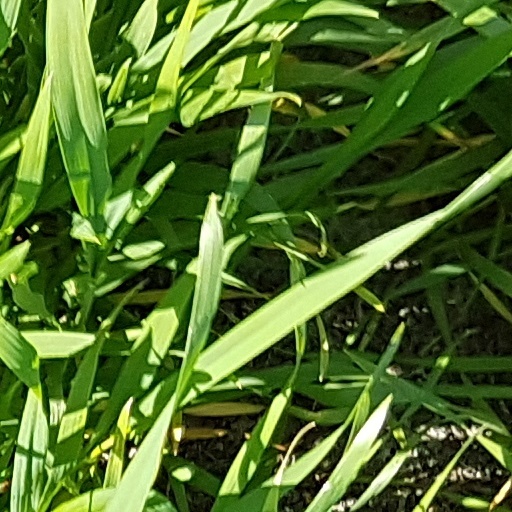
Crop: wheat